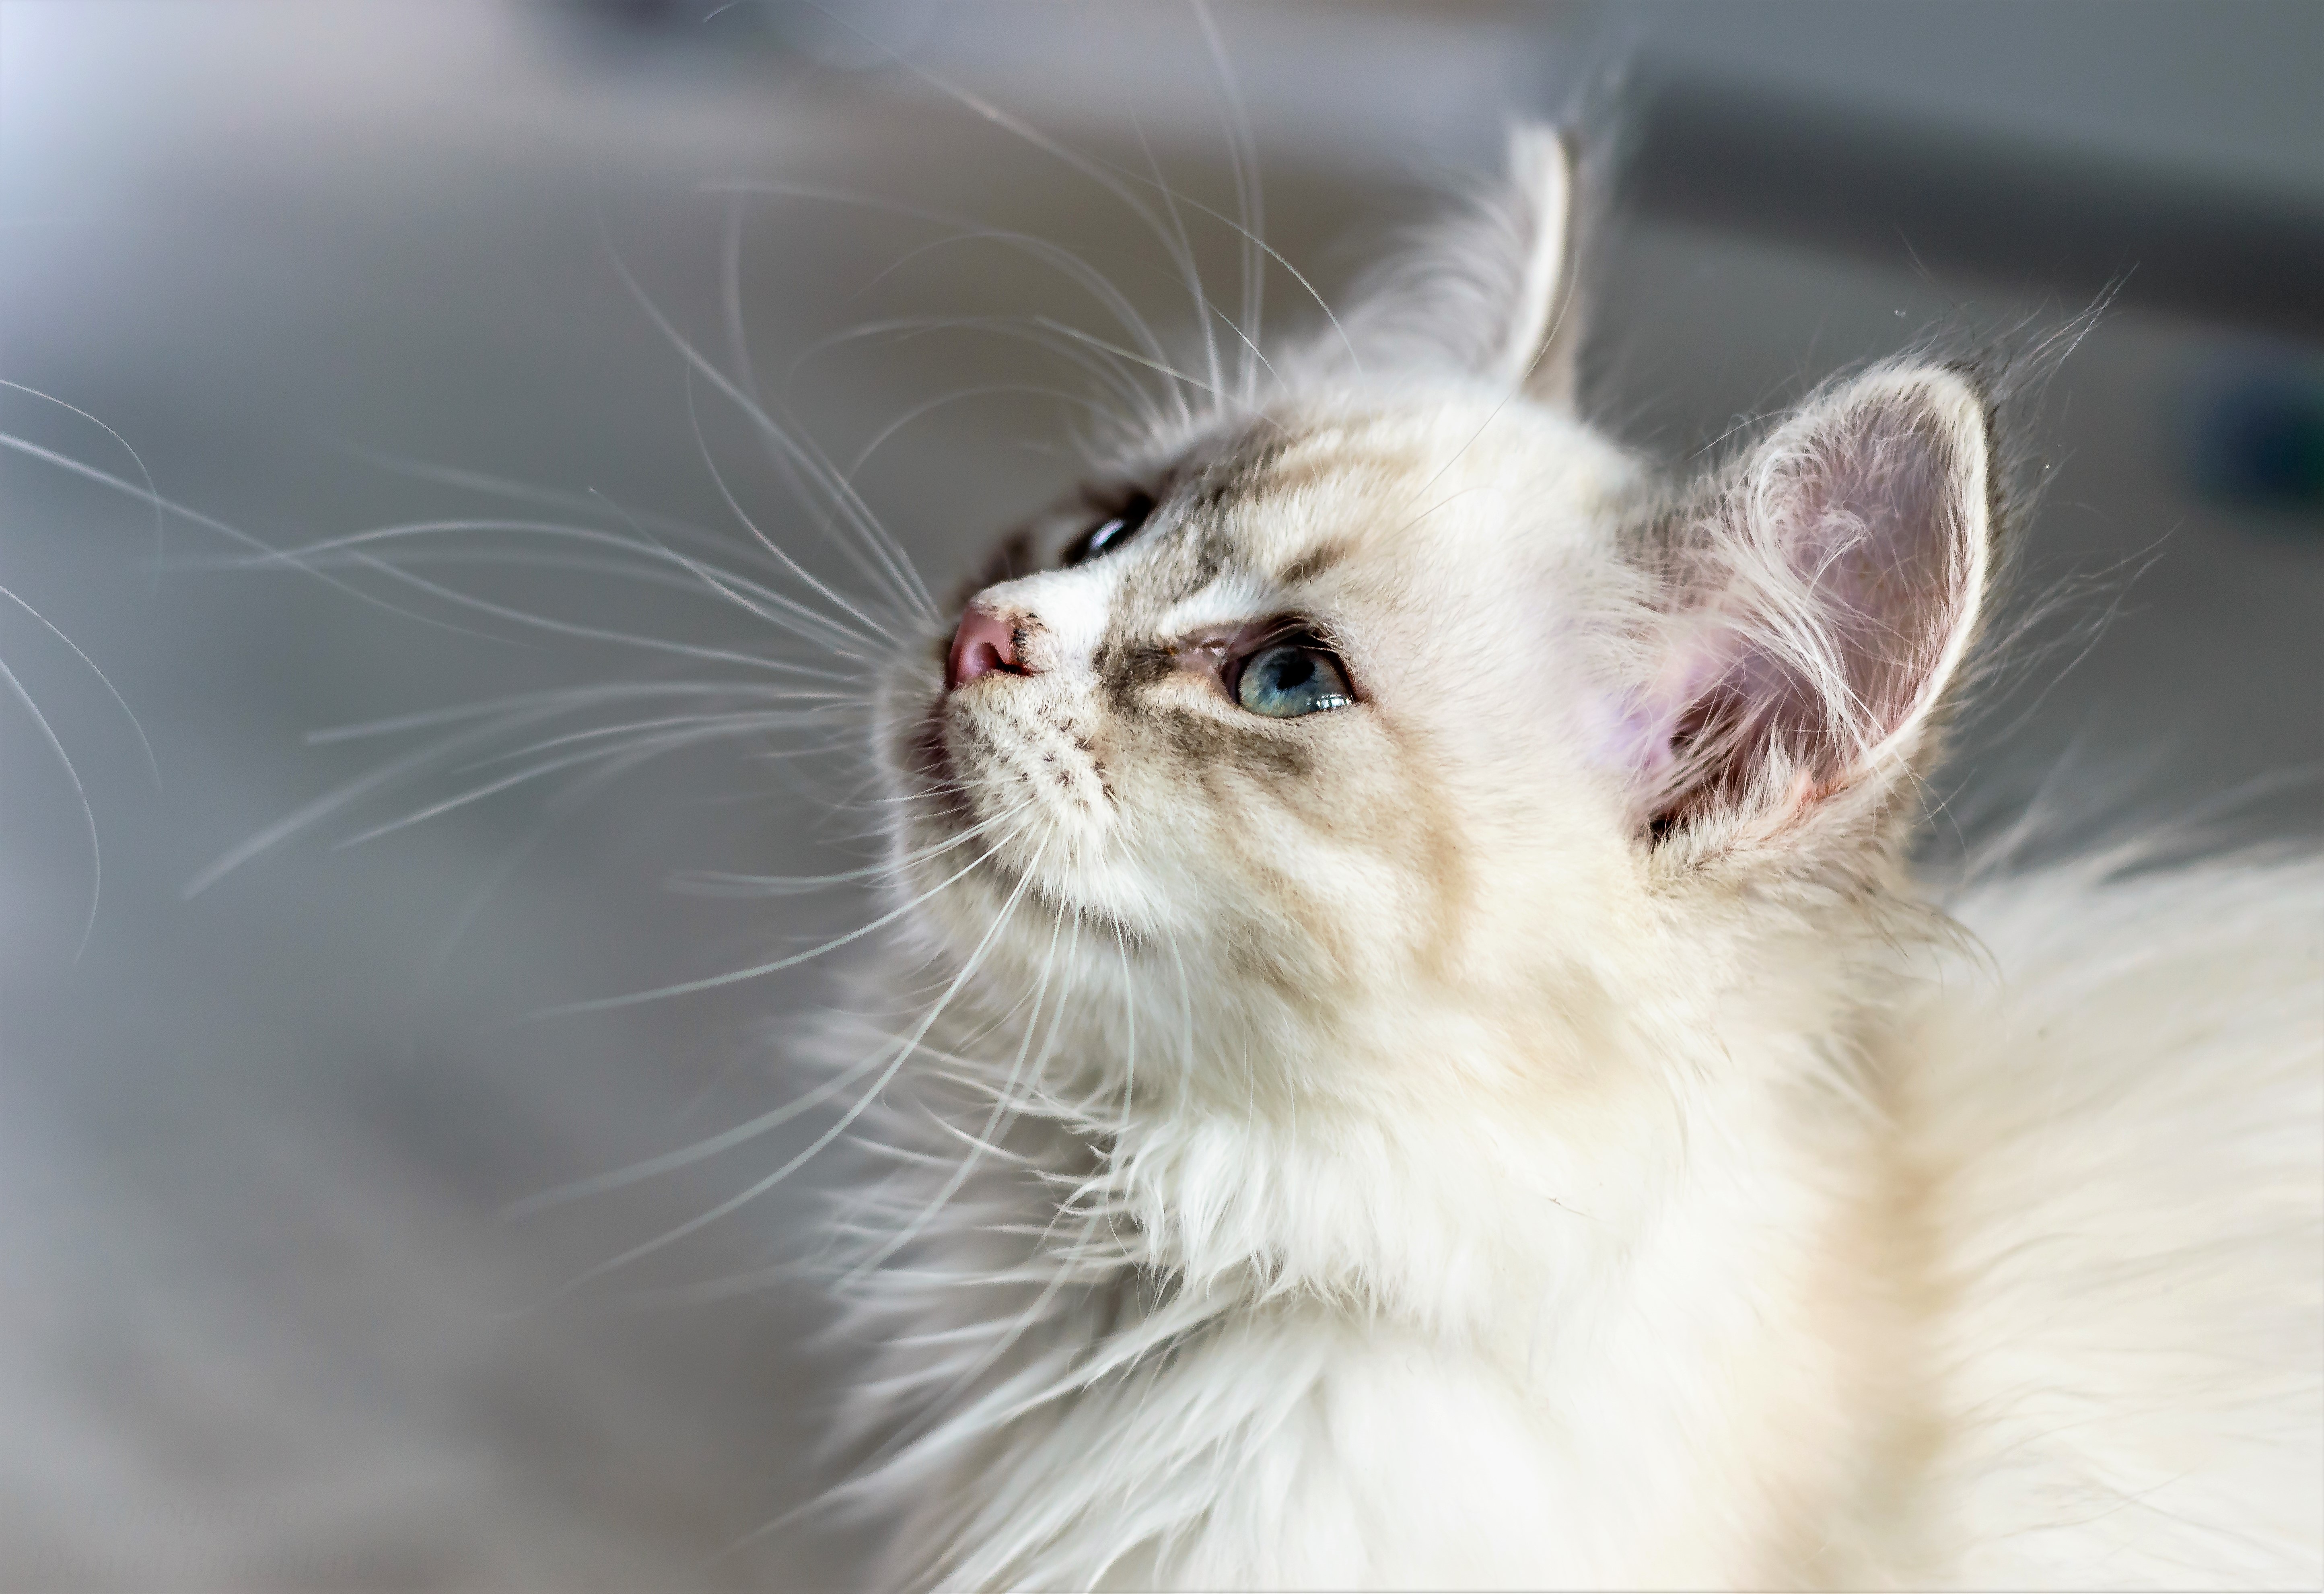
animal, kitten, cat, mammal, close up, nose, whiskers, vertebrate, domestic cat, young cat, small to medium sized cats, cat like mammal, carnivoran, domestic short haired cat, domestic long haired cat, birman